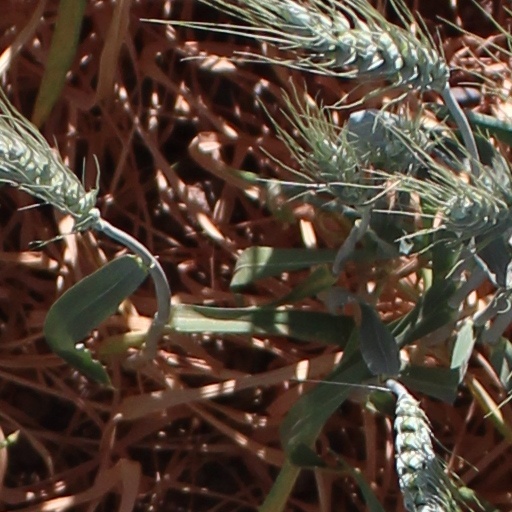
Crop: wheat